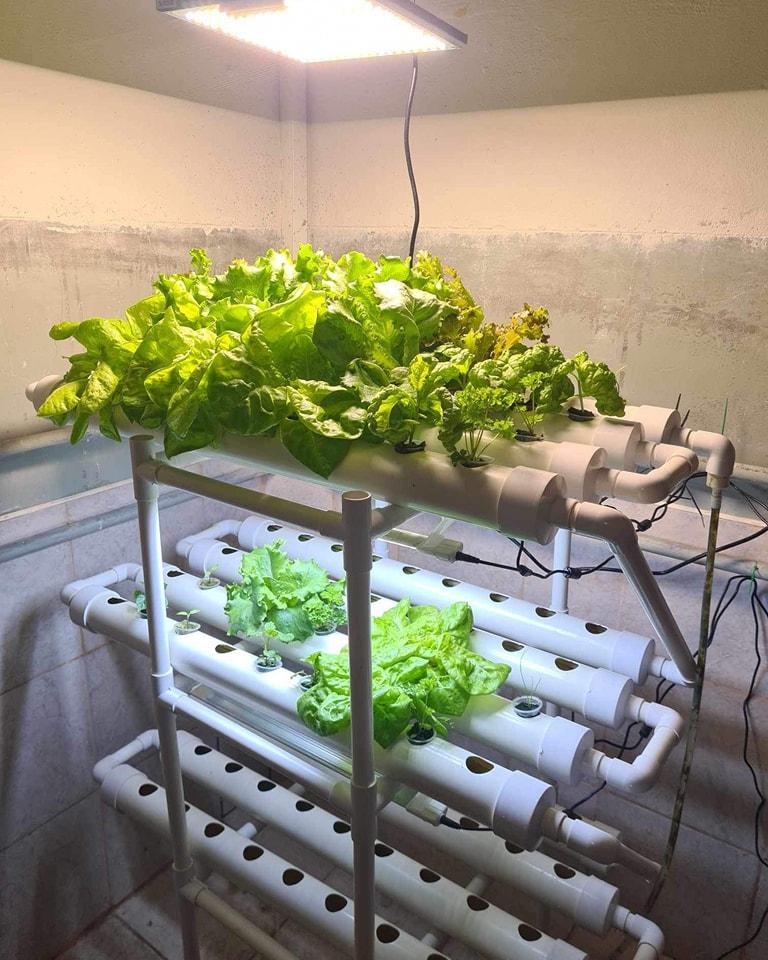
Huu ni mfumo wa kilimo wa kisasa unajulikana kama haidrofoniki. Hapa mimea huwekwa kwenye mabomba yaliyo na virutubisho. Mchana hautumiki kukuza mimea hii.